Old Tjikko

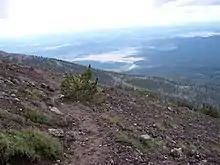
Example of stunted tree exhibiting a krummholz formation

The root system of Old Tjikko is estimated to be years old, making it the world's oldest known Norway spruce. It stands tall and is located on Fulufjället Mountain of Dalarna province in Sweden. For millennia, the tree appeared in a stunted shrub formation (also known as a krummholz formation) due to the harsh extremes of the environment in which it lives. During the warming of the 20th century, the tree sprouted into a normal tree formation. The husband and wife who discovered the tree, Leif Kullman (professor of physical geography at Umeå University), and Lisa Öberg (tree scientist with a doctorate in biology and ecology from Mid Sweden University) attributed this growth spurt to global warming and named the tree "Old Tjikko", after their late dog.